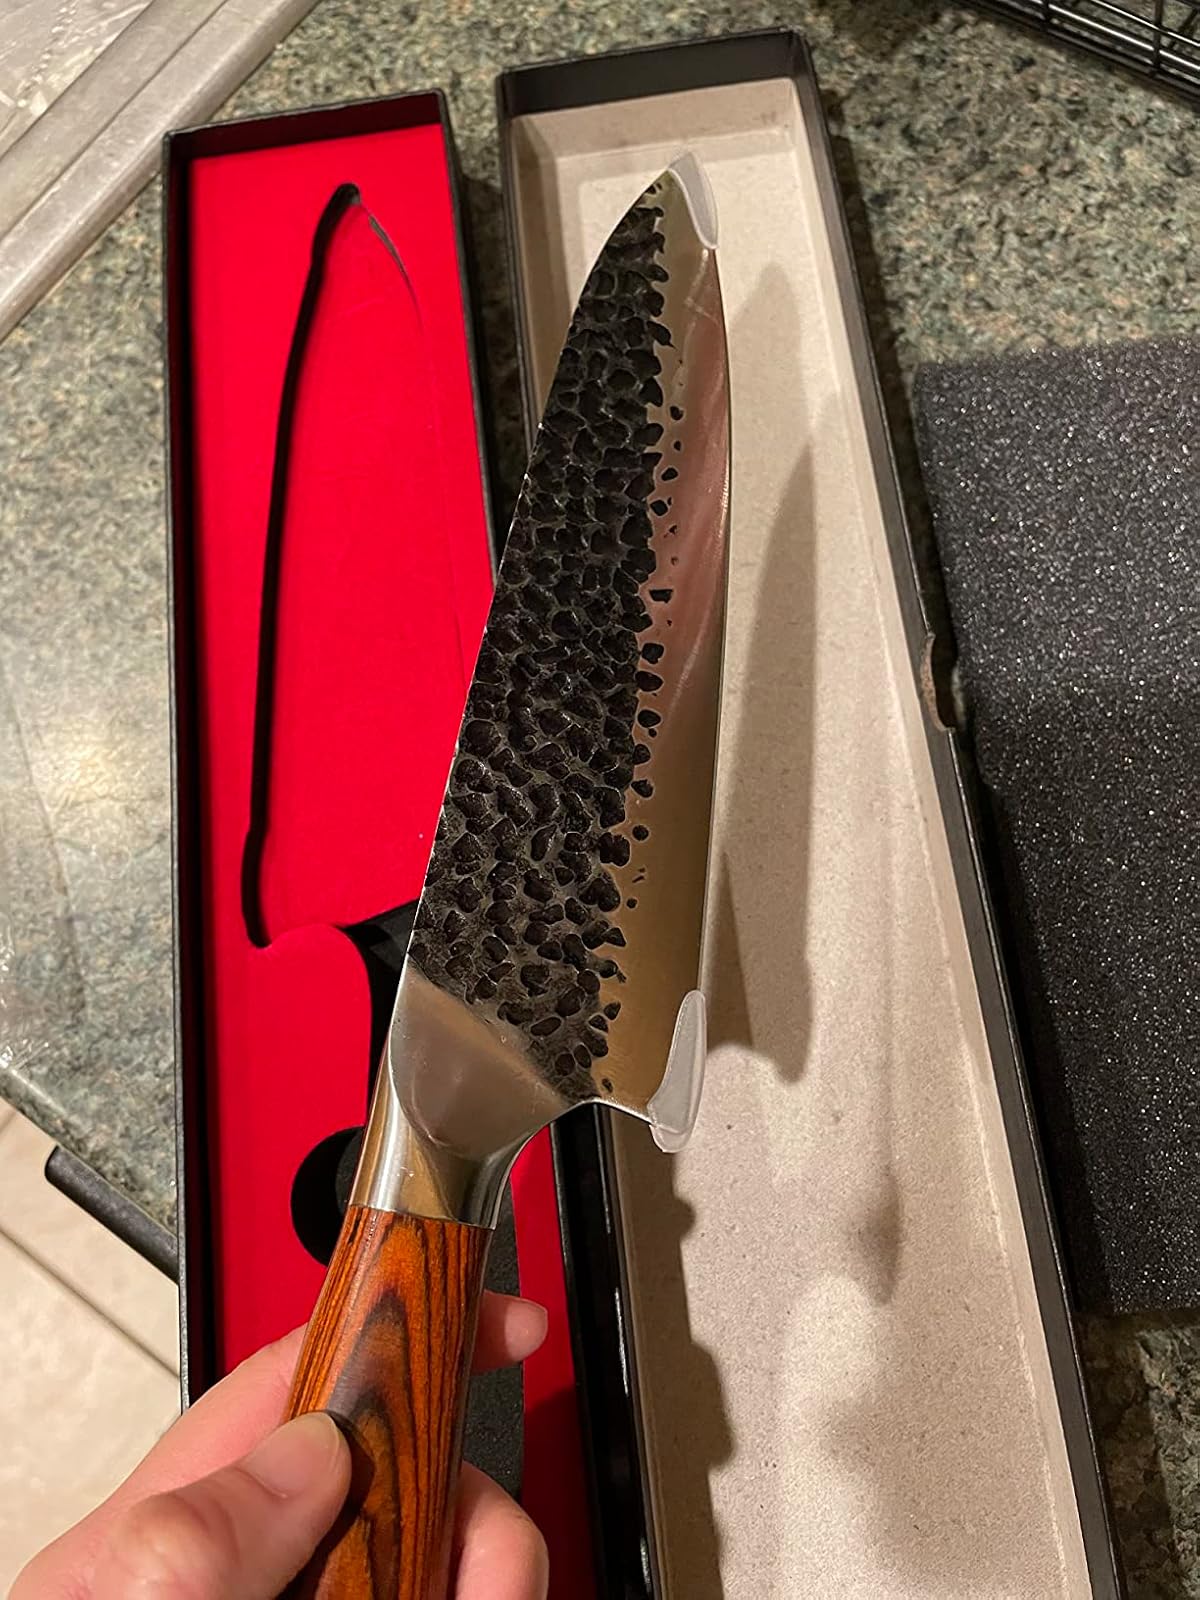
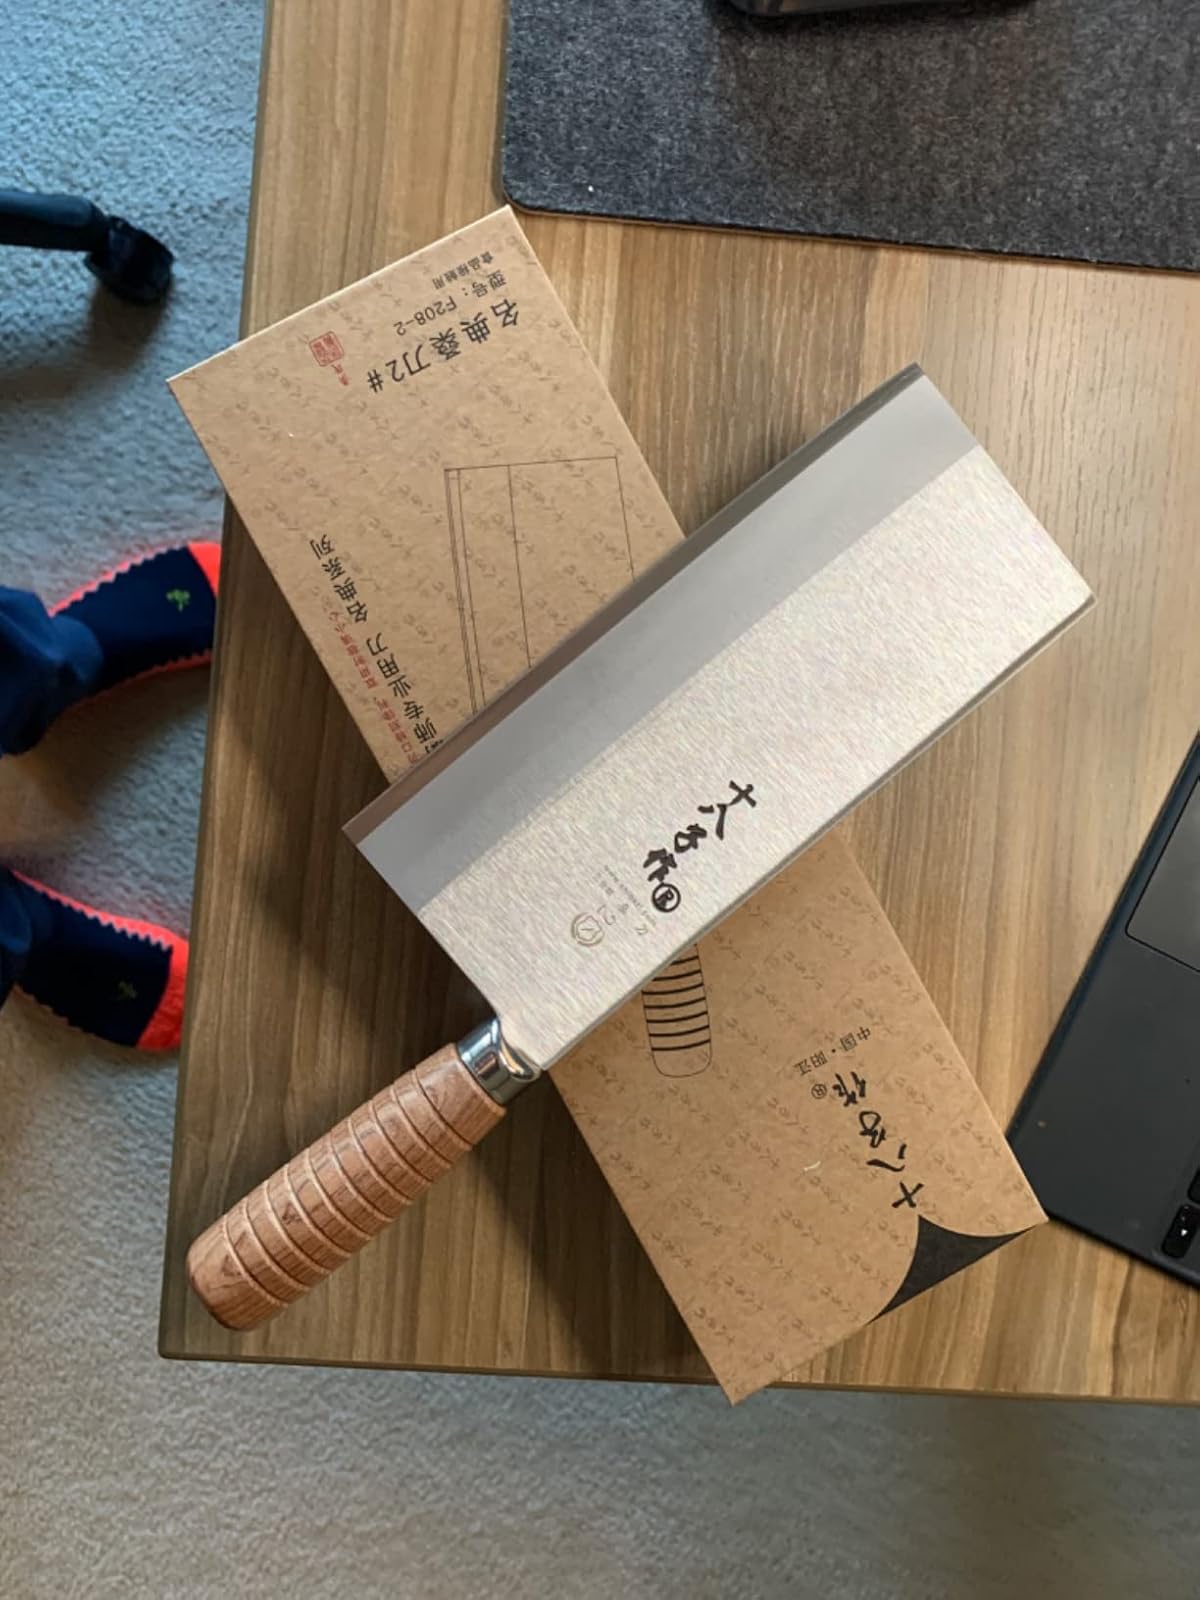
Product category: items_knife
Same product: no